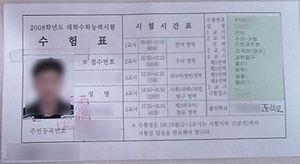
Le suneung, aussi appelé Test d'aptitude scolaire est un examen standardisé sur une base nationale et utilisé pour l'admission aux universités en Corée du Sud. Créé officiellement en 1994, il est géré par l'Institut coréen des programmes et évaluations.